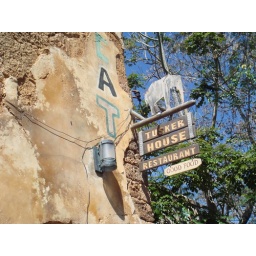
Tusker house restaurant in animal kingdom.